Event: Nepal Earthquake
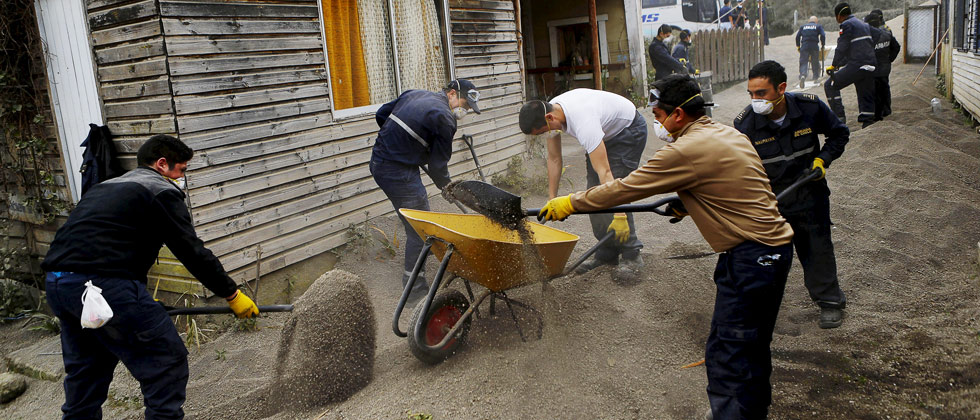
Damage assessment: no_damage